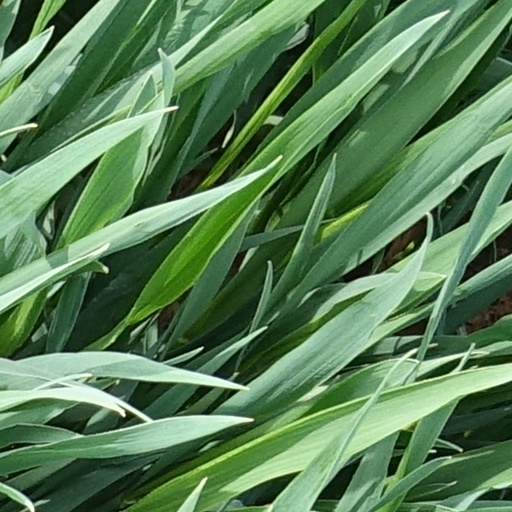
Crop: wheat